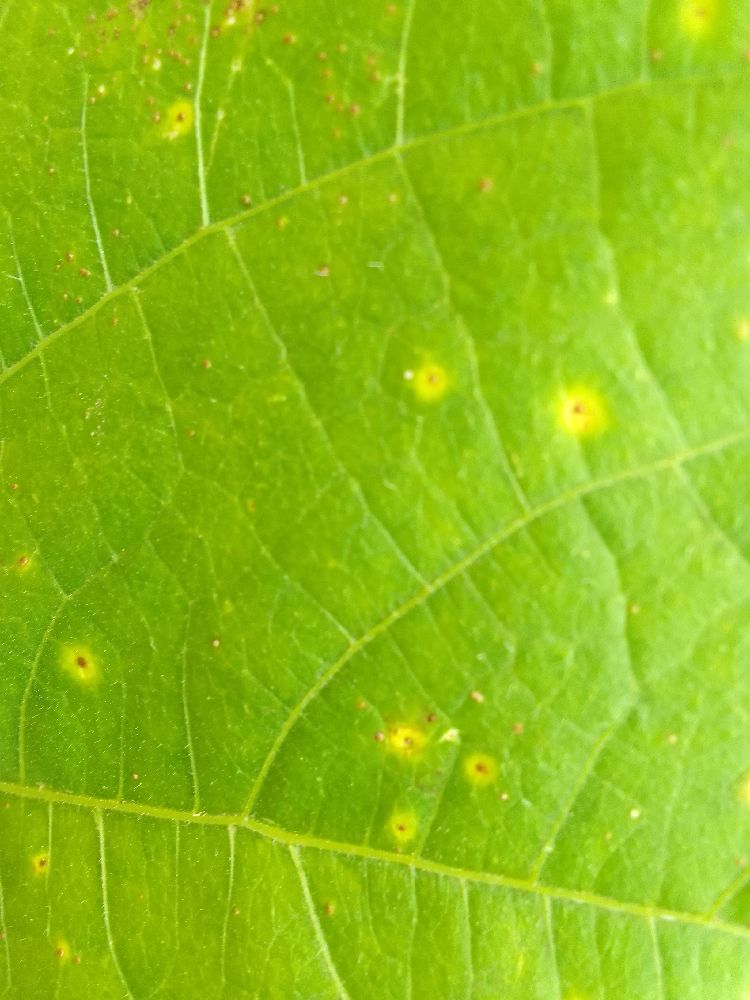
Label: rust